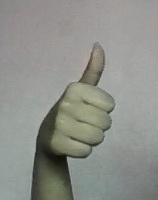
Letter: aleff